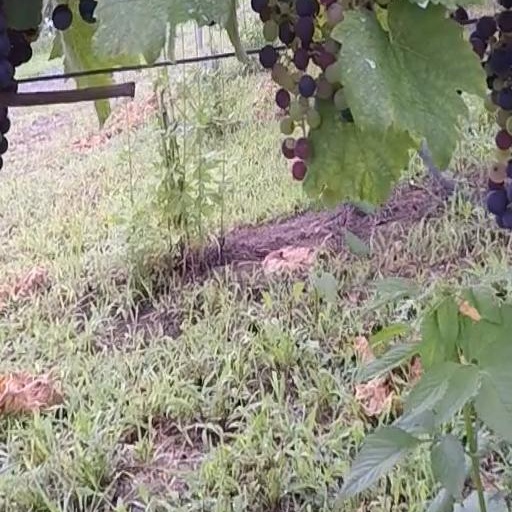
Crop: grape